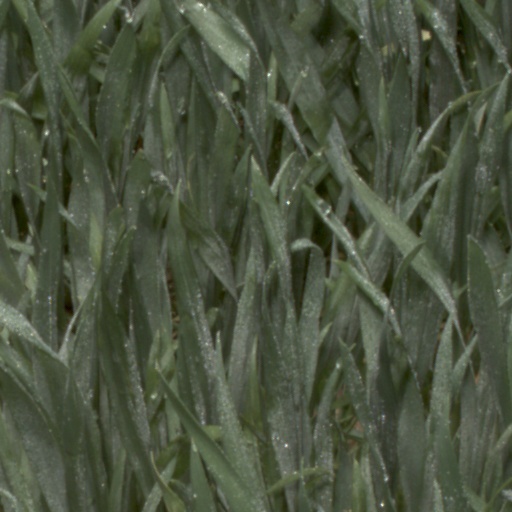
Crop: wheat